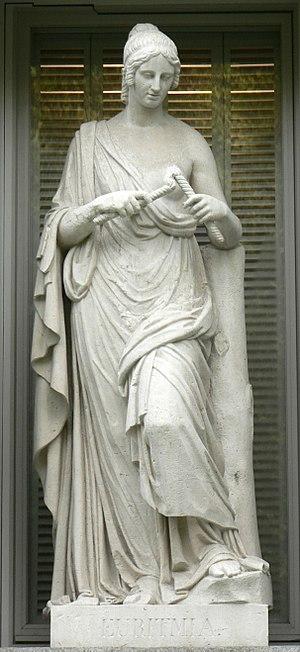
Statue allégorique de la Euritmia, statue taillée en marbre entre 1830 et 1836, par Valeriano Salvatierra, dans la façade du Musée du Prado, Madrid.